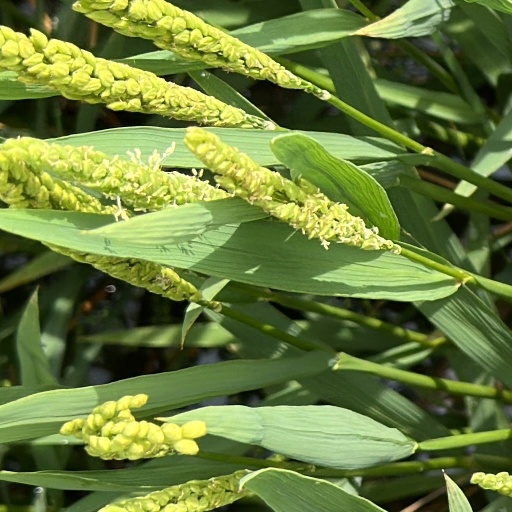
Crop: rice